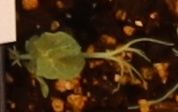
Label: Field Pea